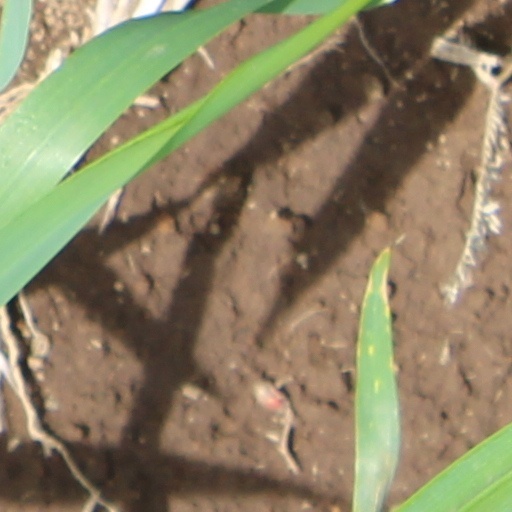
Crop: wheat